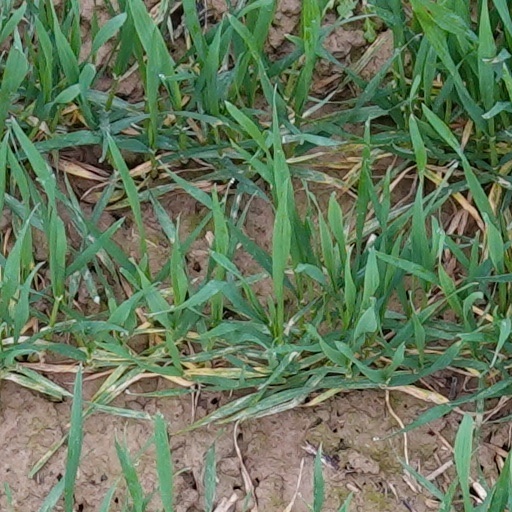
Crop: wheat